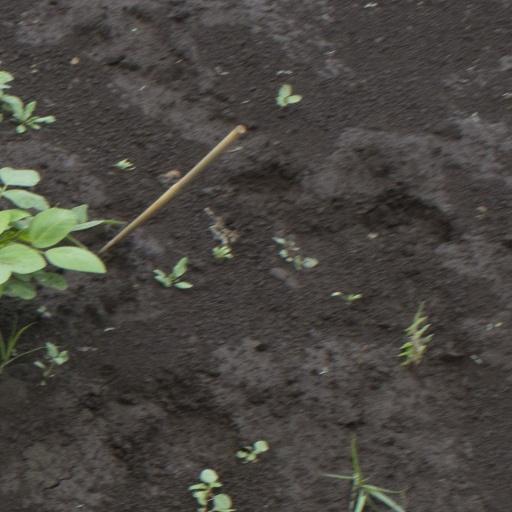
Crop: soybean